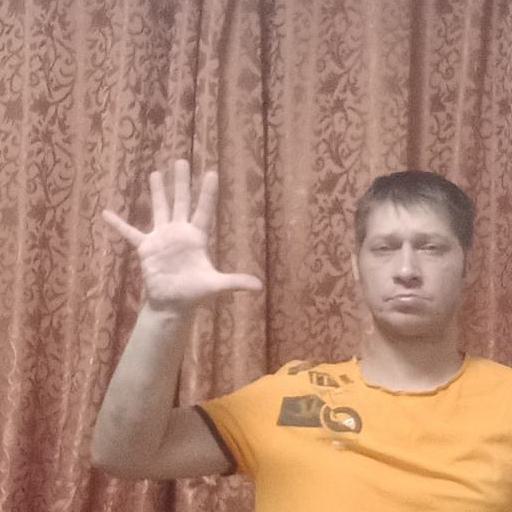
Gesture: palm